Tartan

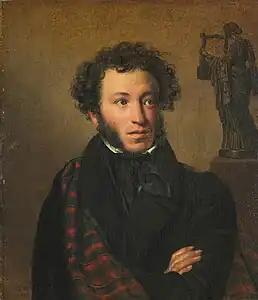
Alexander Pushkin wearing a tartan cape; by Orest Kiprensky, 1827

Harry Lauder (properly Sir Henry – he was knighted for his war-effort fundraising during World War I) became world-famous in the 1910s and 1920s, on a dance hall and vaudeville entertainment platform of tartan Highland dress, a thick Scots accent, and folksy songs about an idealised, rural Scotland, like his hit "Roamin' in the Gloamin'". At one point, he was the highest-paid performer in the world, and toured the United States, Australia, South Africa, and of course the UK to sold-out audiences. A Lowlander himself, Lauder has been credited with (and blamed for) keeping alive a tartanry-and-Highlandism image of Scotland, with critics calling him a "kilted clown" who promoted the idea of Scotsmen "clothed like the chieftain of Clan McCrazy".